Smugglers Notch

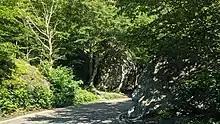
Large boulders line the narrow pass through the Notch.

Smugglers Notch (alternatively Smugglers' or Smuggler's) is a mountain pass in Lamoille County, Vermont. The notch separates Mount Mansfield, the highest peak of the Green Mountains, from Spruce Peak and the Sterling Range. Most of the notch is in Mount Mansfield State Forest.